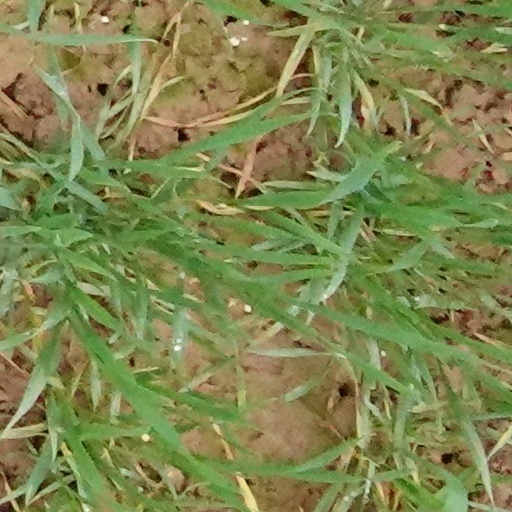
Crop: wheat